European colonization of the Americas

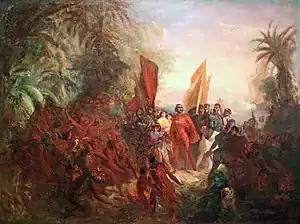
The Discovery of America (Johann Moritz Rugendas)

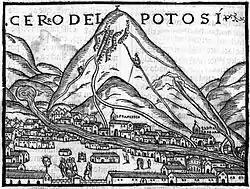
The silver mountain of Potosí, in what is now Bolivia. It was the source of vast amounts of silver that transformed the world economy.

Systematic European colonization began in 1492. A Spanish expedition sailed west to find a new trade route to the Orient, the source of spices, silks, porcelains, and other rich trade goods. Ottoman control of the Silk Road, the traditional route for trade between Europe and Asia, forced European traders to look for alternative routes. The Genoese mariner Christopher Columbus led an expedition to find a route to East Asia, but instead landed in The Bahamas. Columbus encountered the Lucayan people on the island Guanahani (possibly Cat Island), which they had inhabited since the ninth century. In his reports, Columbus exaggerated the quantity of gold in the East Indies, which he called the "New World". These claims, along with the slaves he brought back, convinced the monarchy to fund a second voyage. Word of Columbus's exploits spread quickly, sparking the Western European exploration, conquest, and colonization of the Americas.